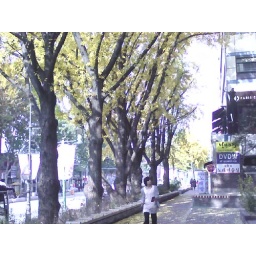
The fall yellow ginko trees in Hyehwa